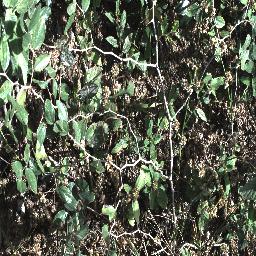
Label: chinee_apple